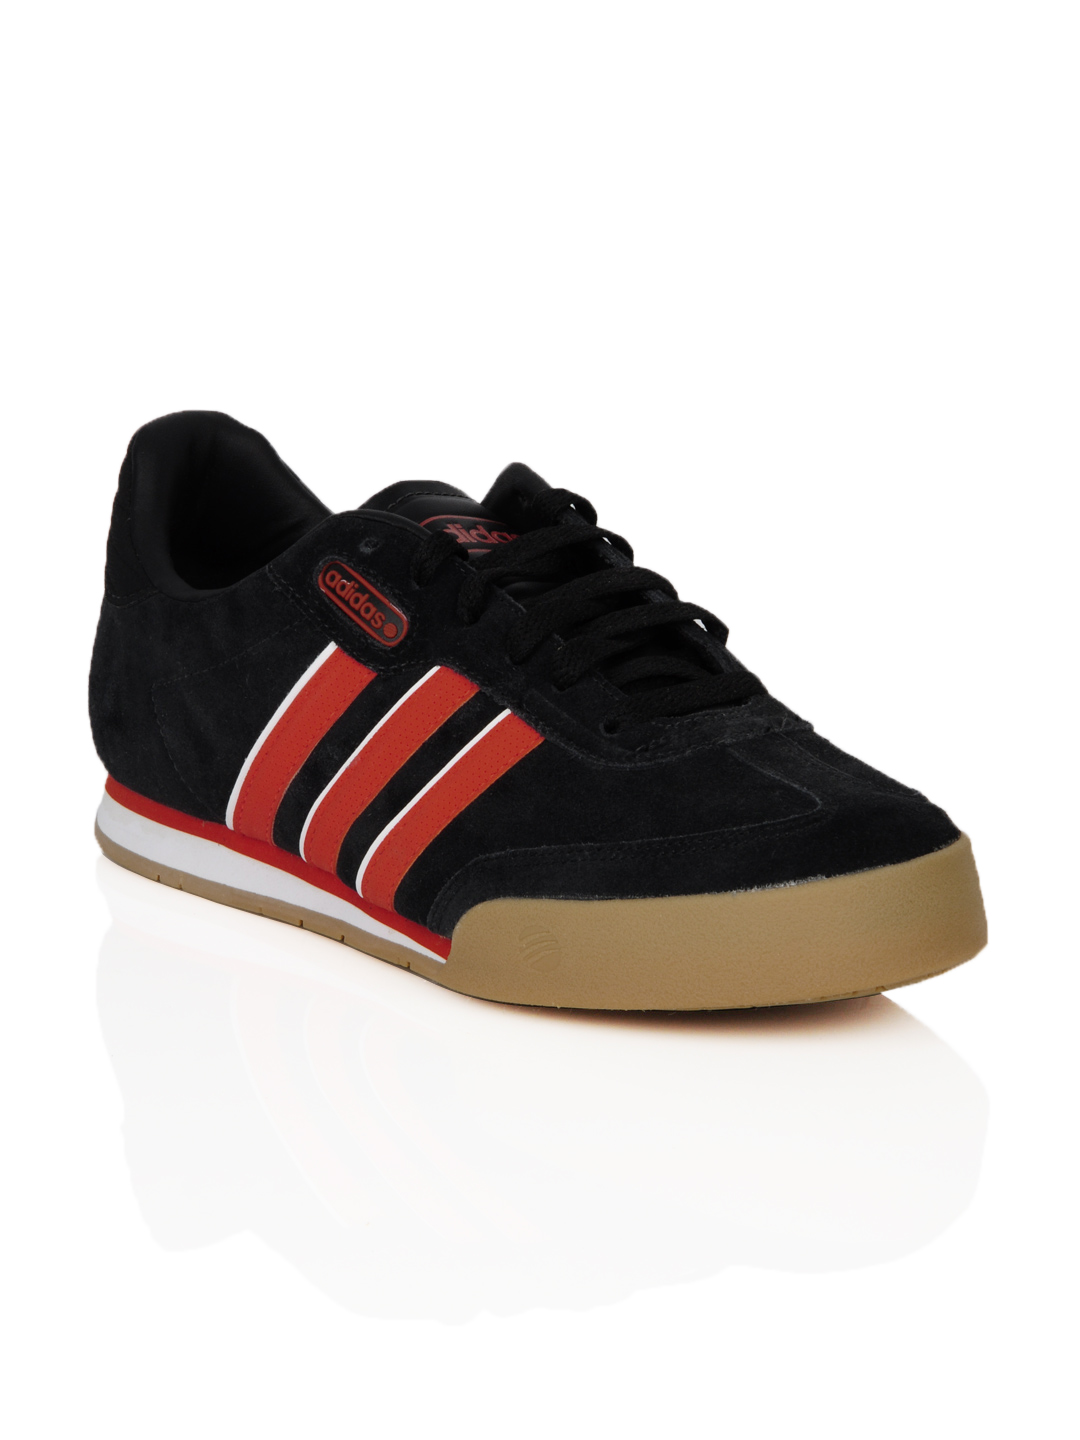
ADIDAS Neo Men Lascelle Black Shoes
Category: Footwear / Shoes / Casual Shoes
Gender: Men
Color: Black
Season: Summer 2012
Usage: Casual